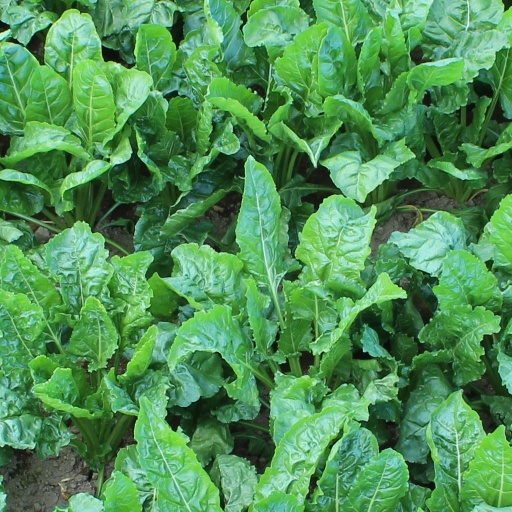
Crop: sugar beet